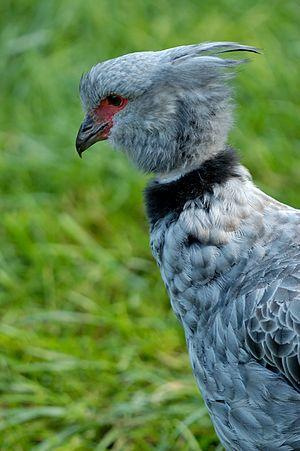
Tête d'un kamichi à collier (Chauna torquata). Ménagerie du Jardin des Plantes de Paris (France).